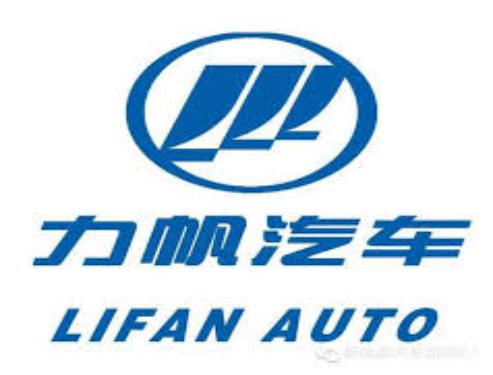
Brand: lifan-2
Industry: Transportation